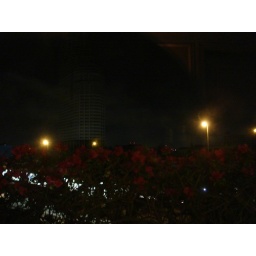
a door frame in the sky